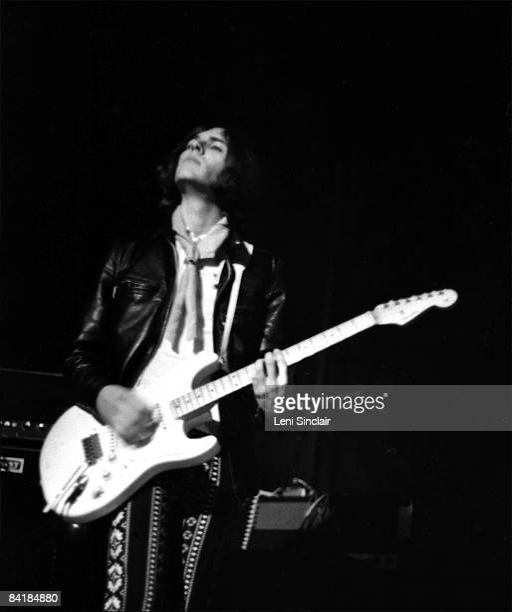
guitarist and bassist for hard rock artist performs live